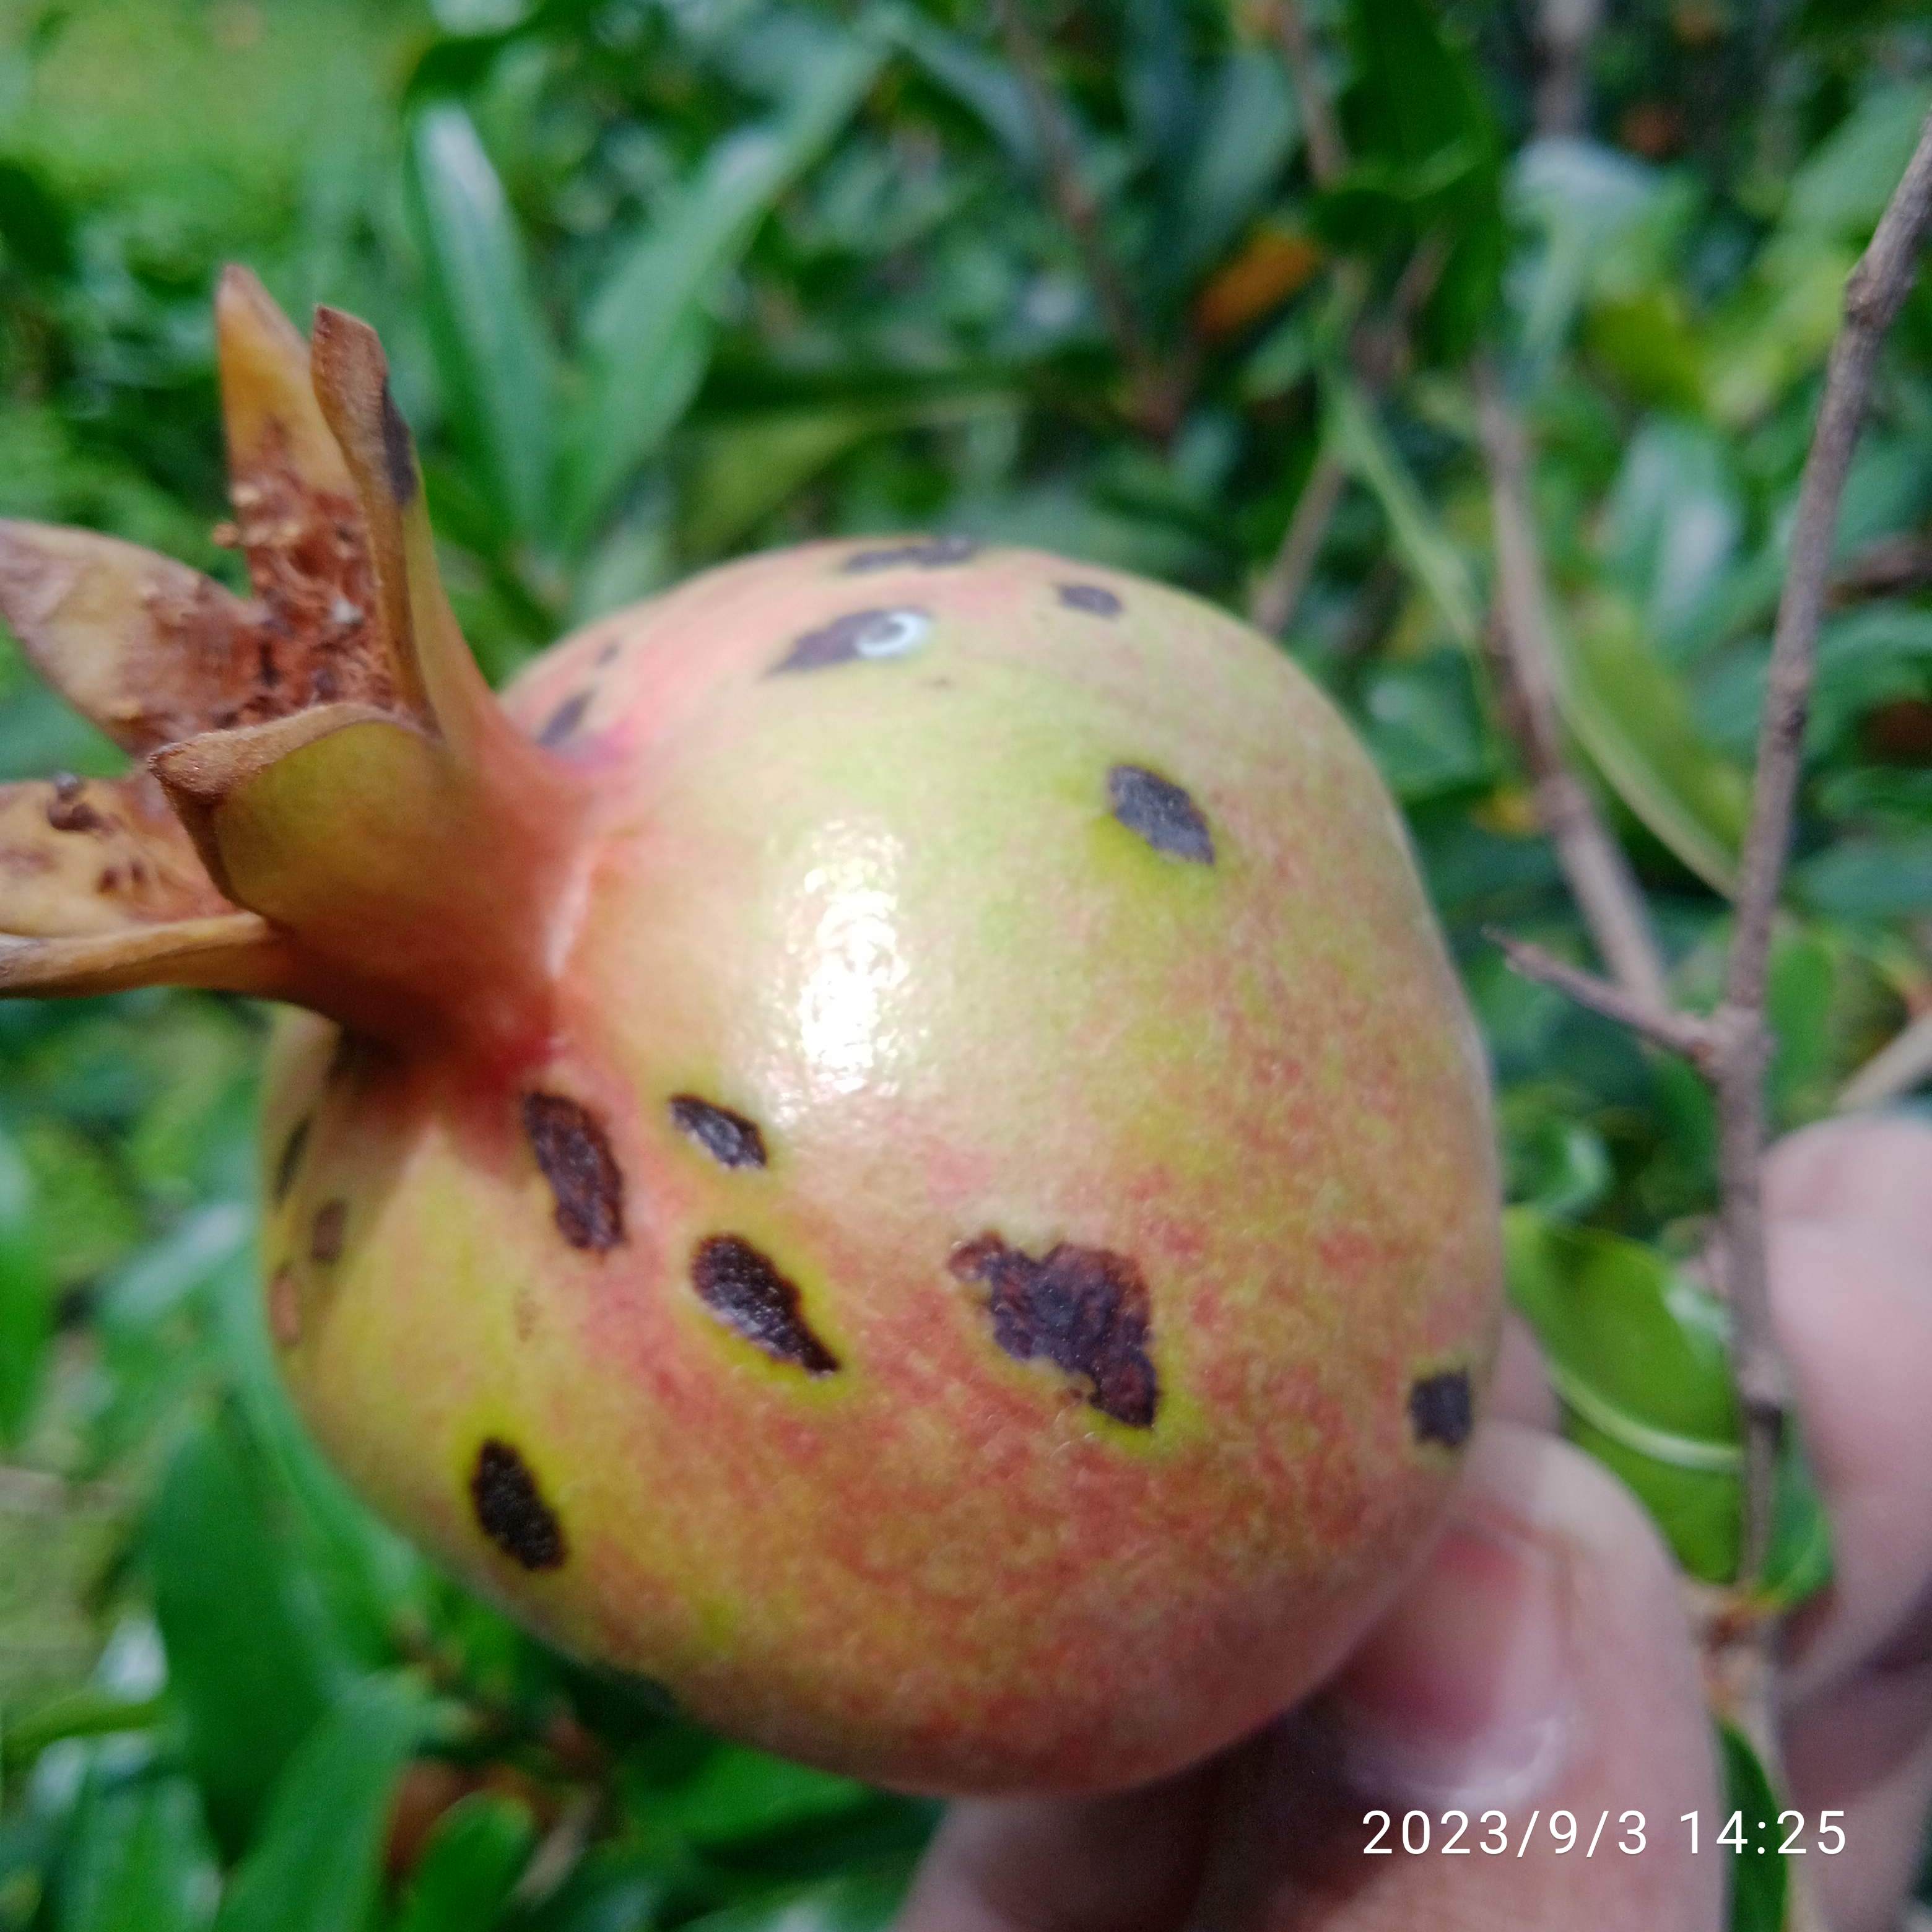
Label: Anthracnose